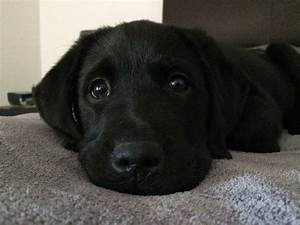
Label: cane